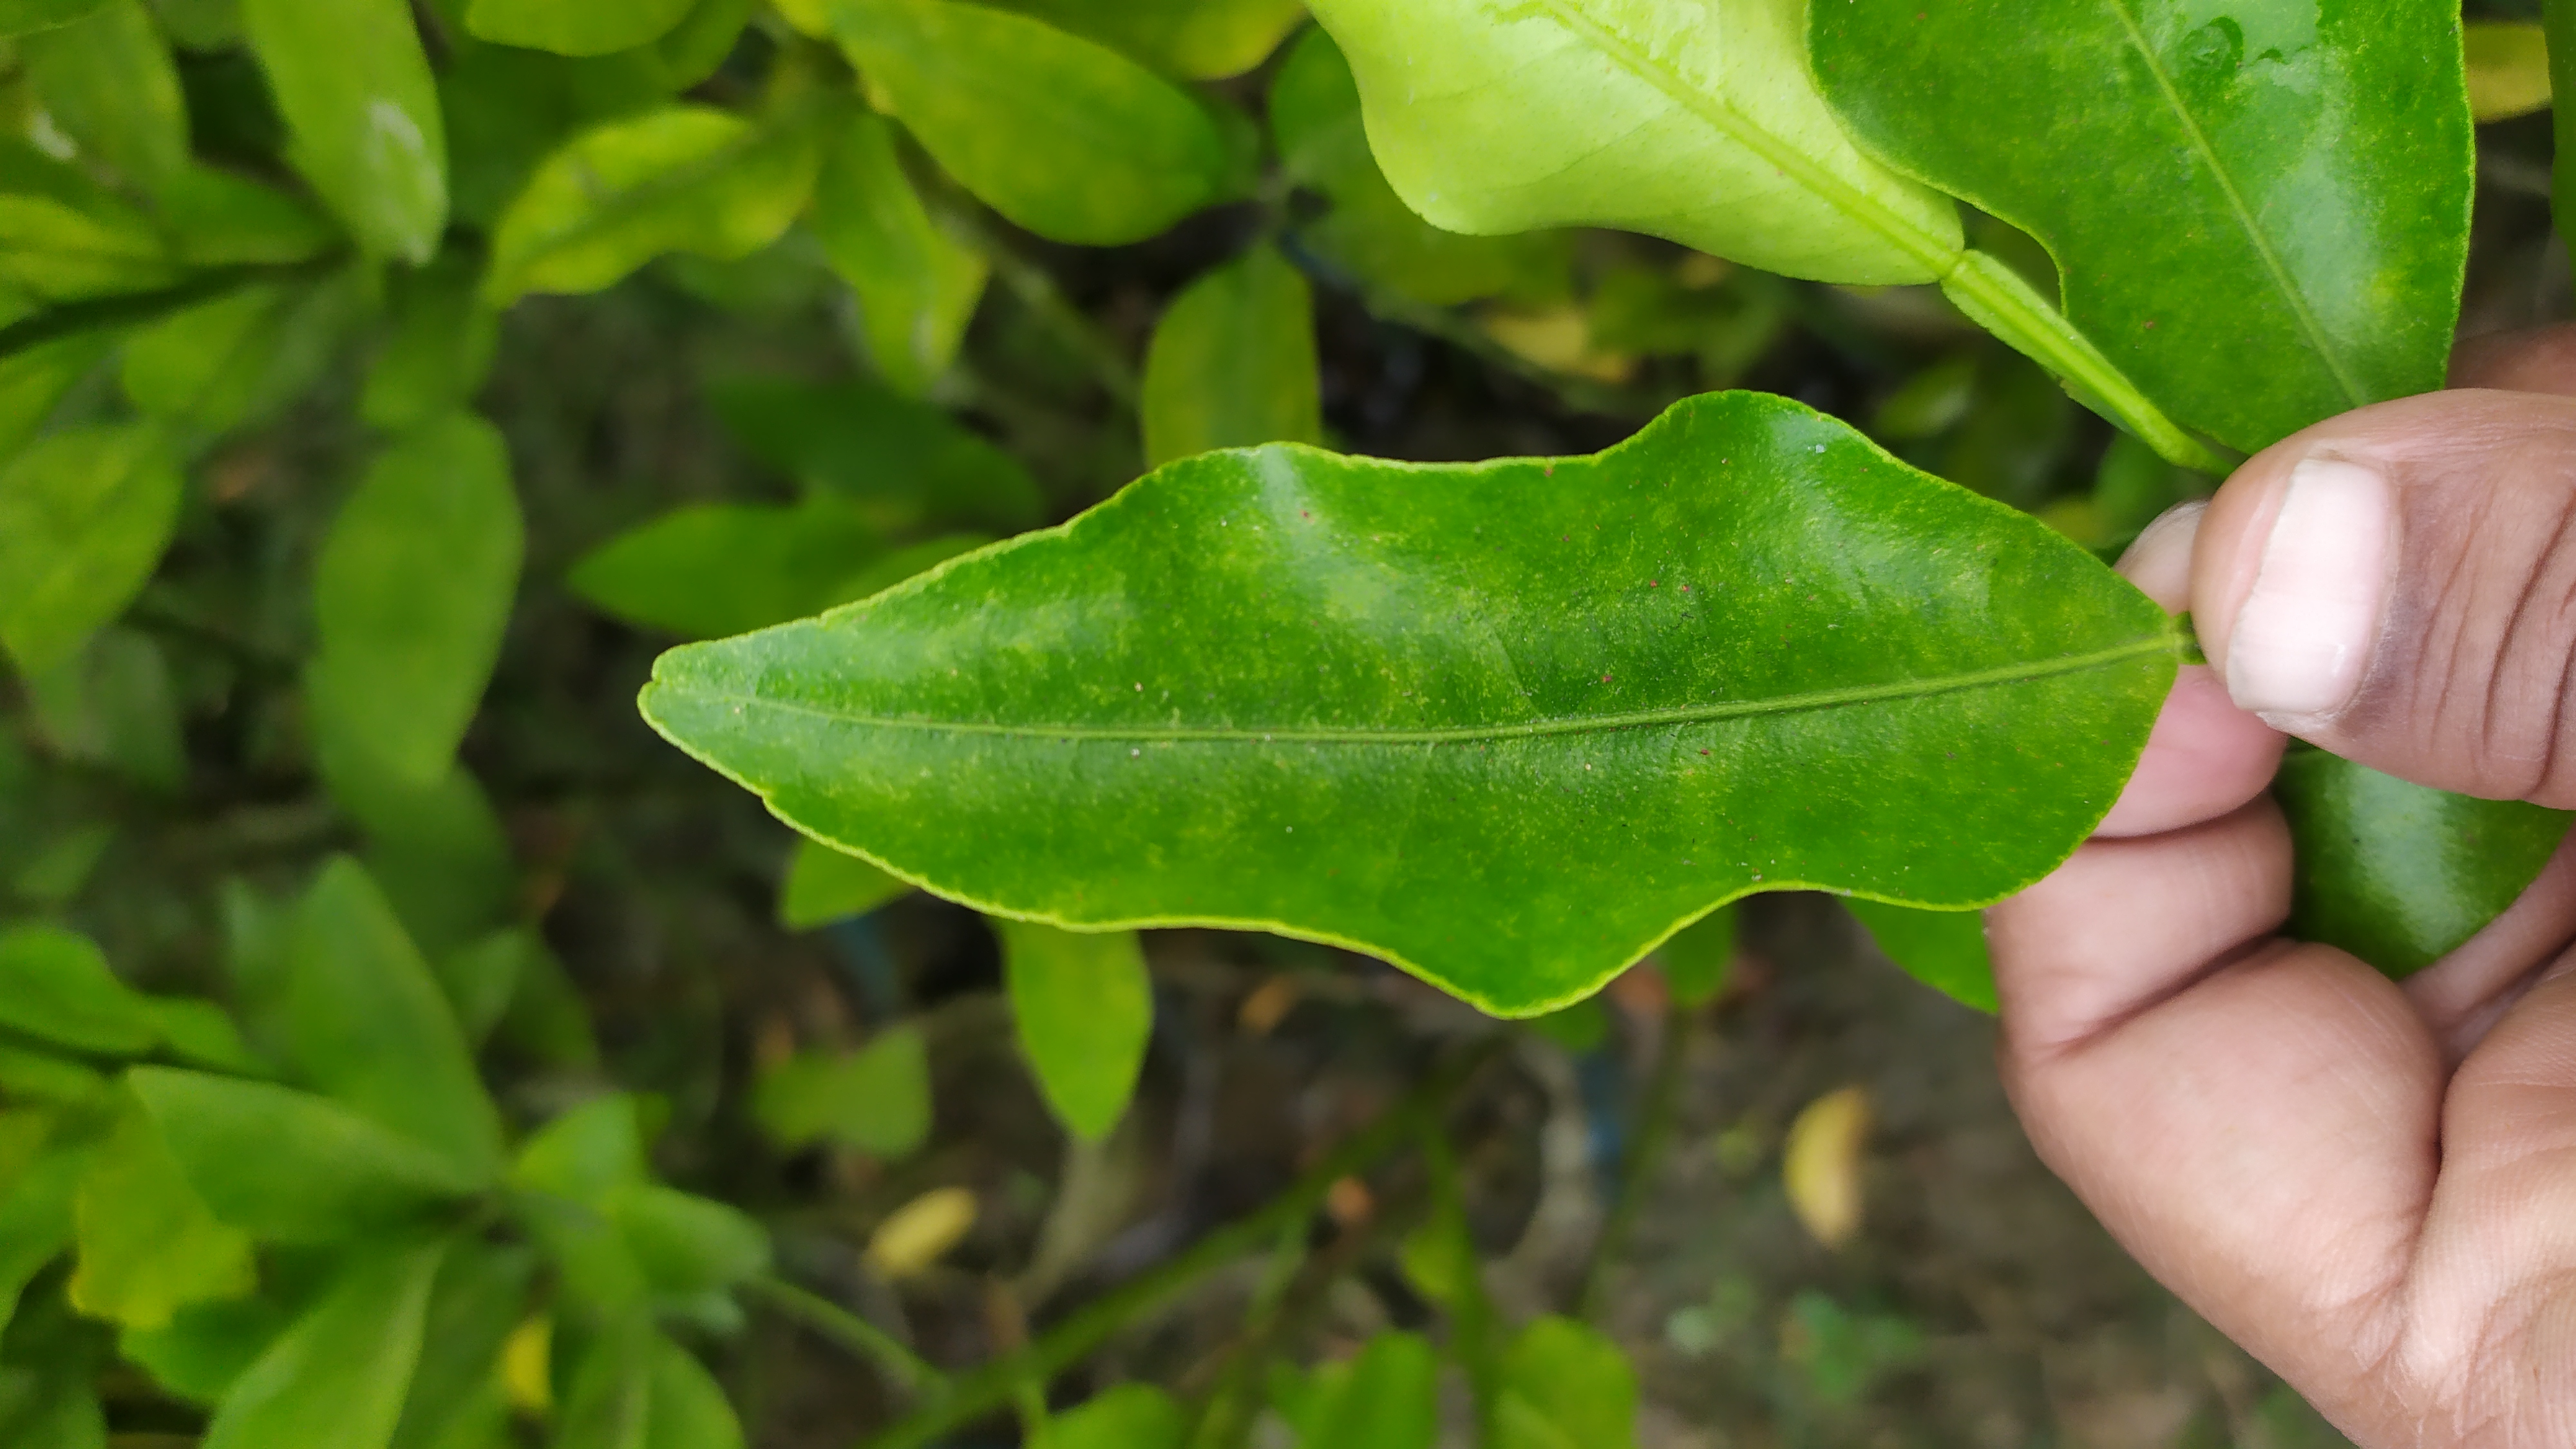
Mandarin leaf variety: Darjeling